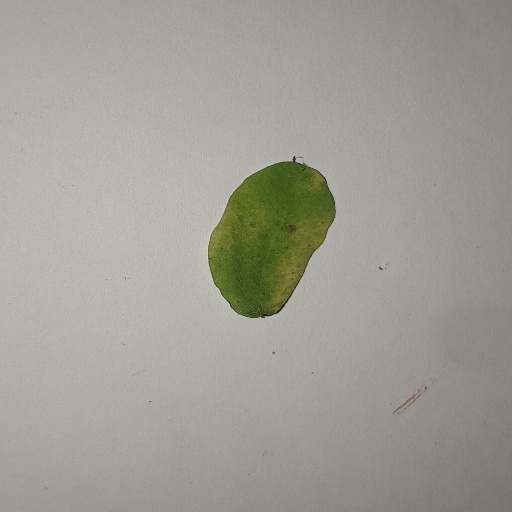
Species: Sojina
Leaf condition: Yellow Leaf